Peoria, Arizona

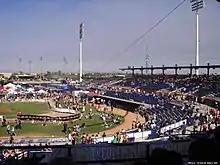
Peoria Sports Complex

Increased economic activity, combined with the presence of Luke Air Force Base and air conditioning, led to an increase in residential housing in Peoria. A postwar construction boom set the stage for Peoria to become a suburb of Phoenix, providing housing for the capital city as growth moved west.